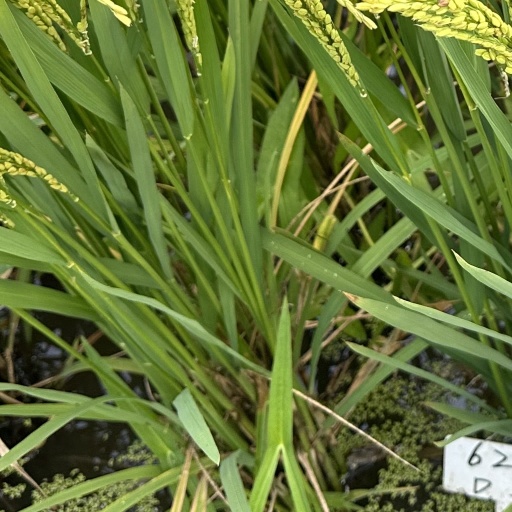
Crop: rice